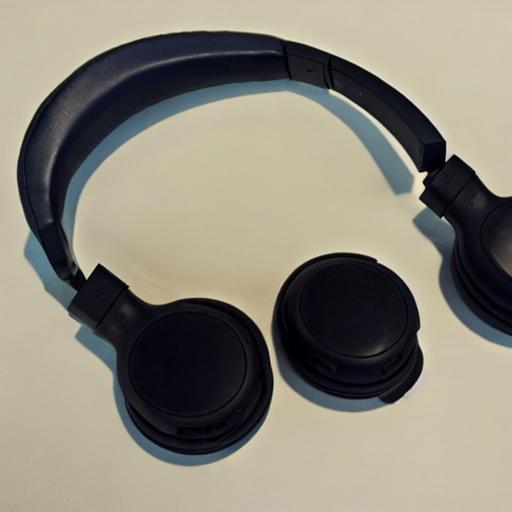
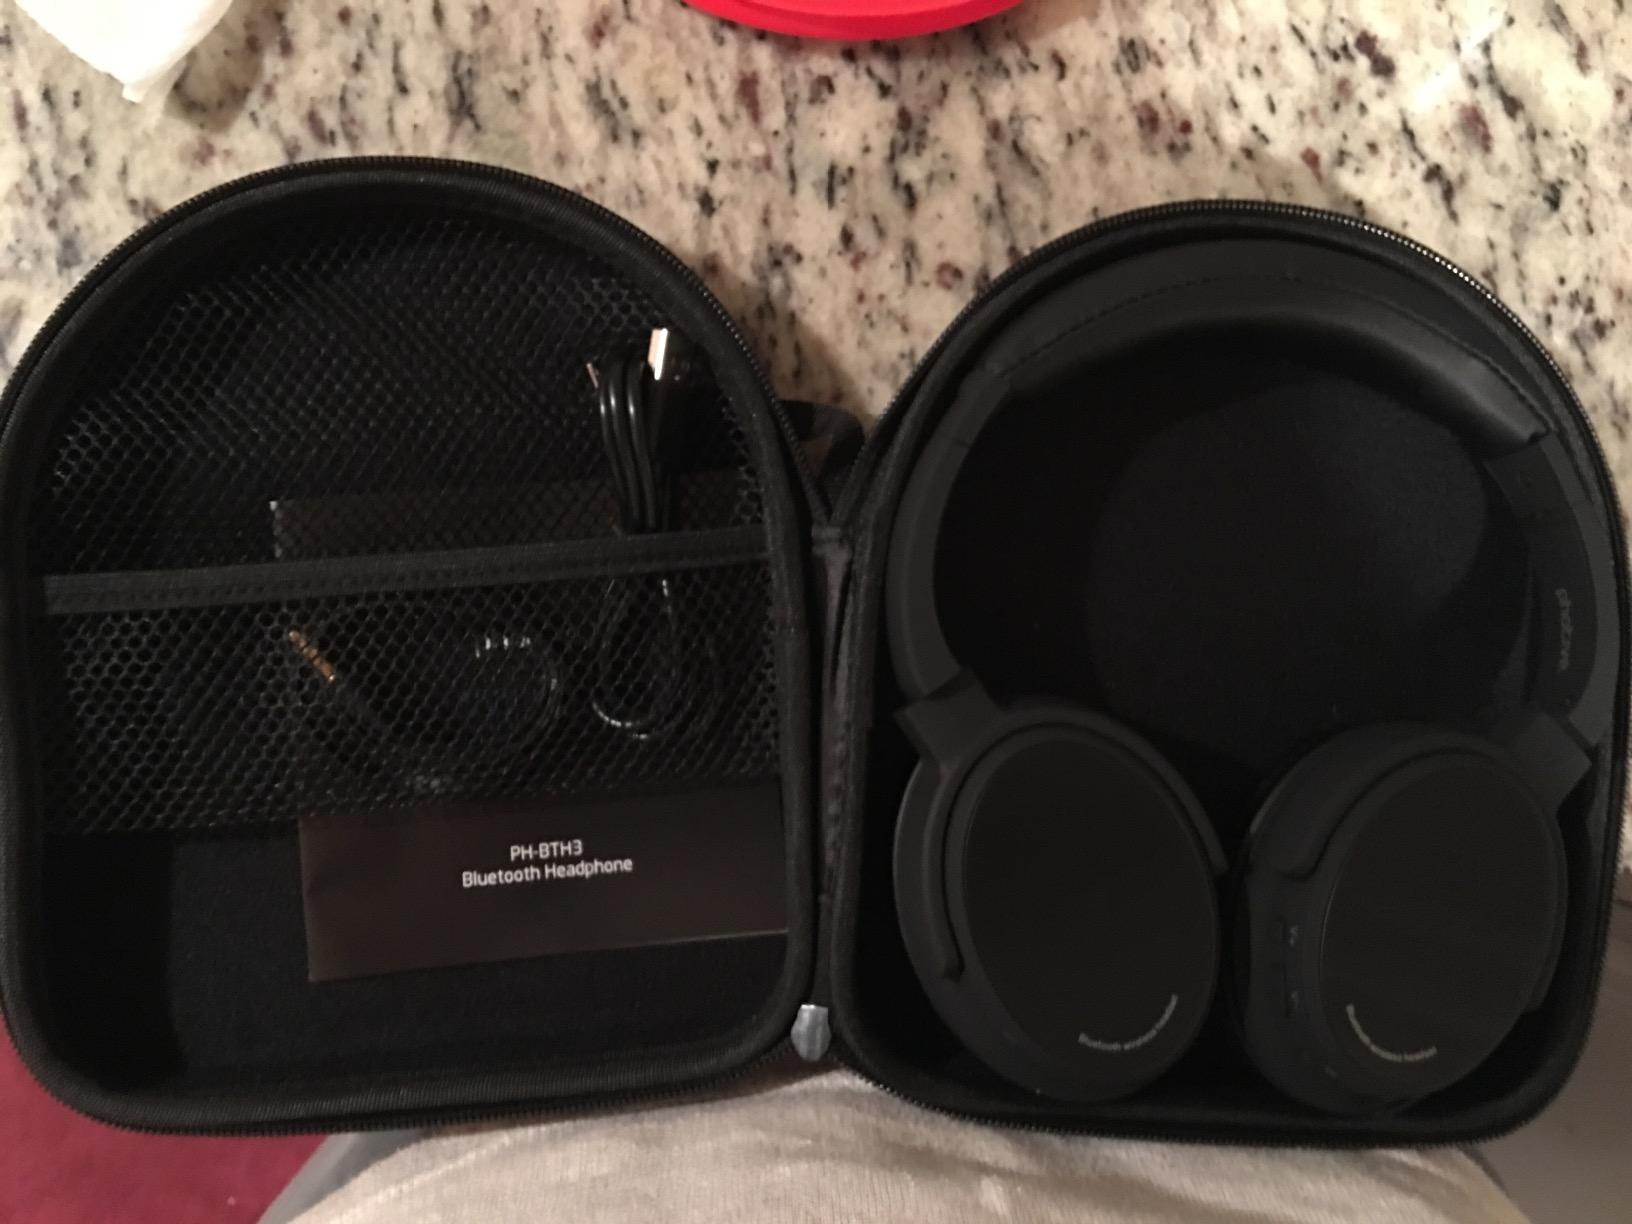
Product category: headphones
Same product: no